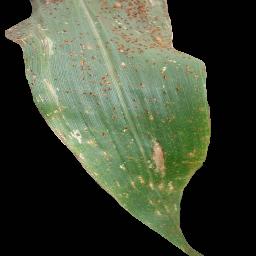
Label: Corn___Common_rust